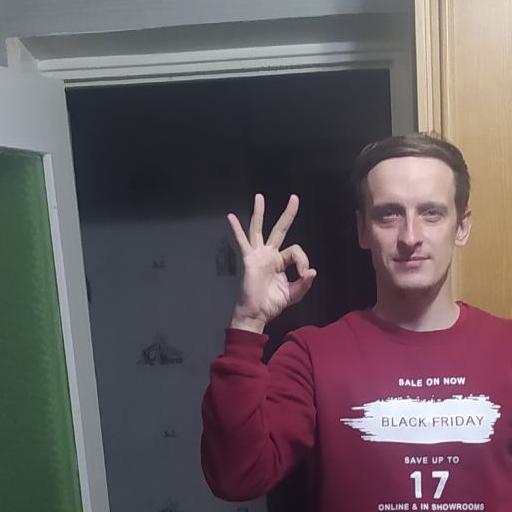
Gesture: ok